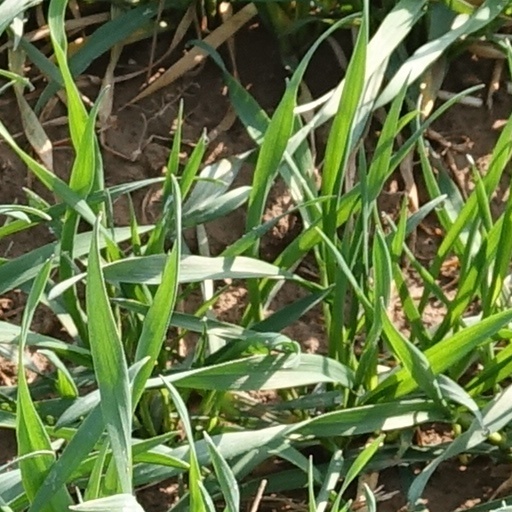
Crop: wheat